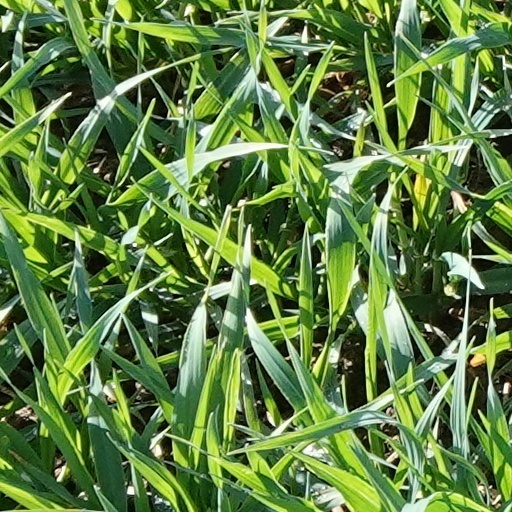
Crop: wheat